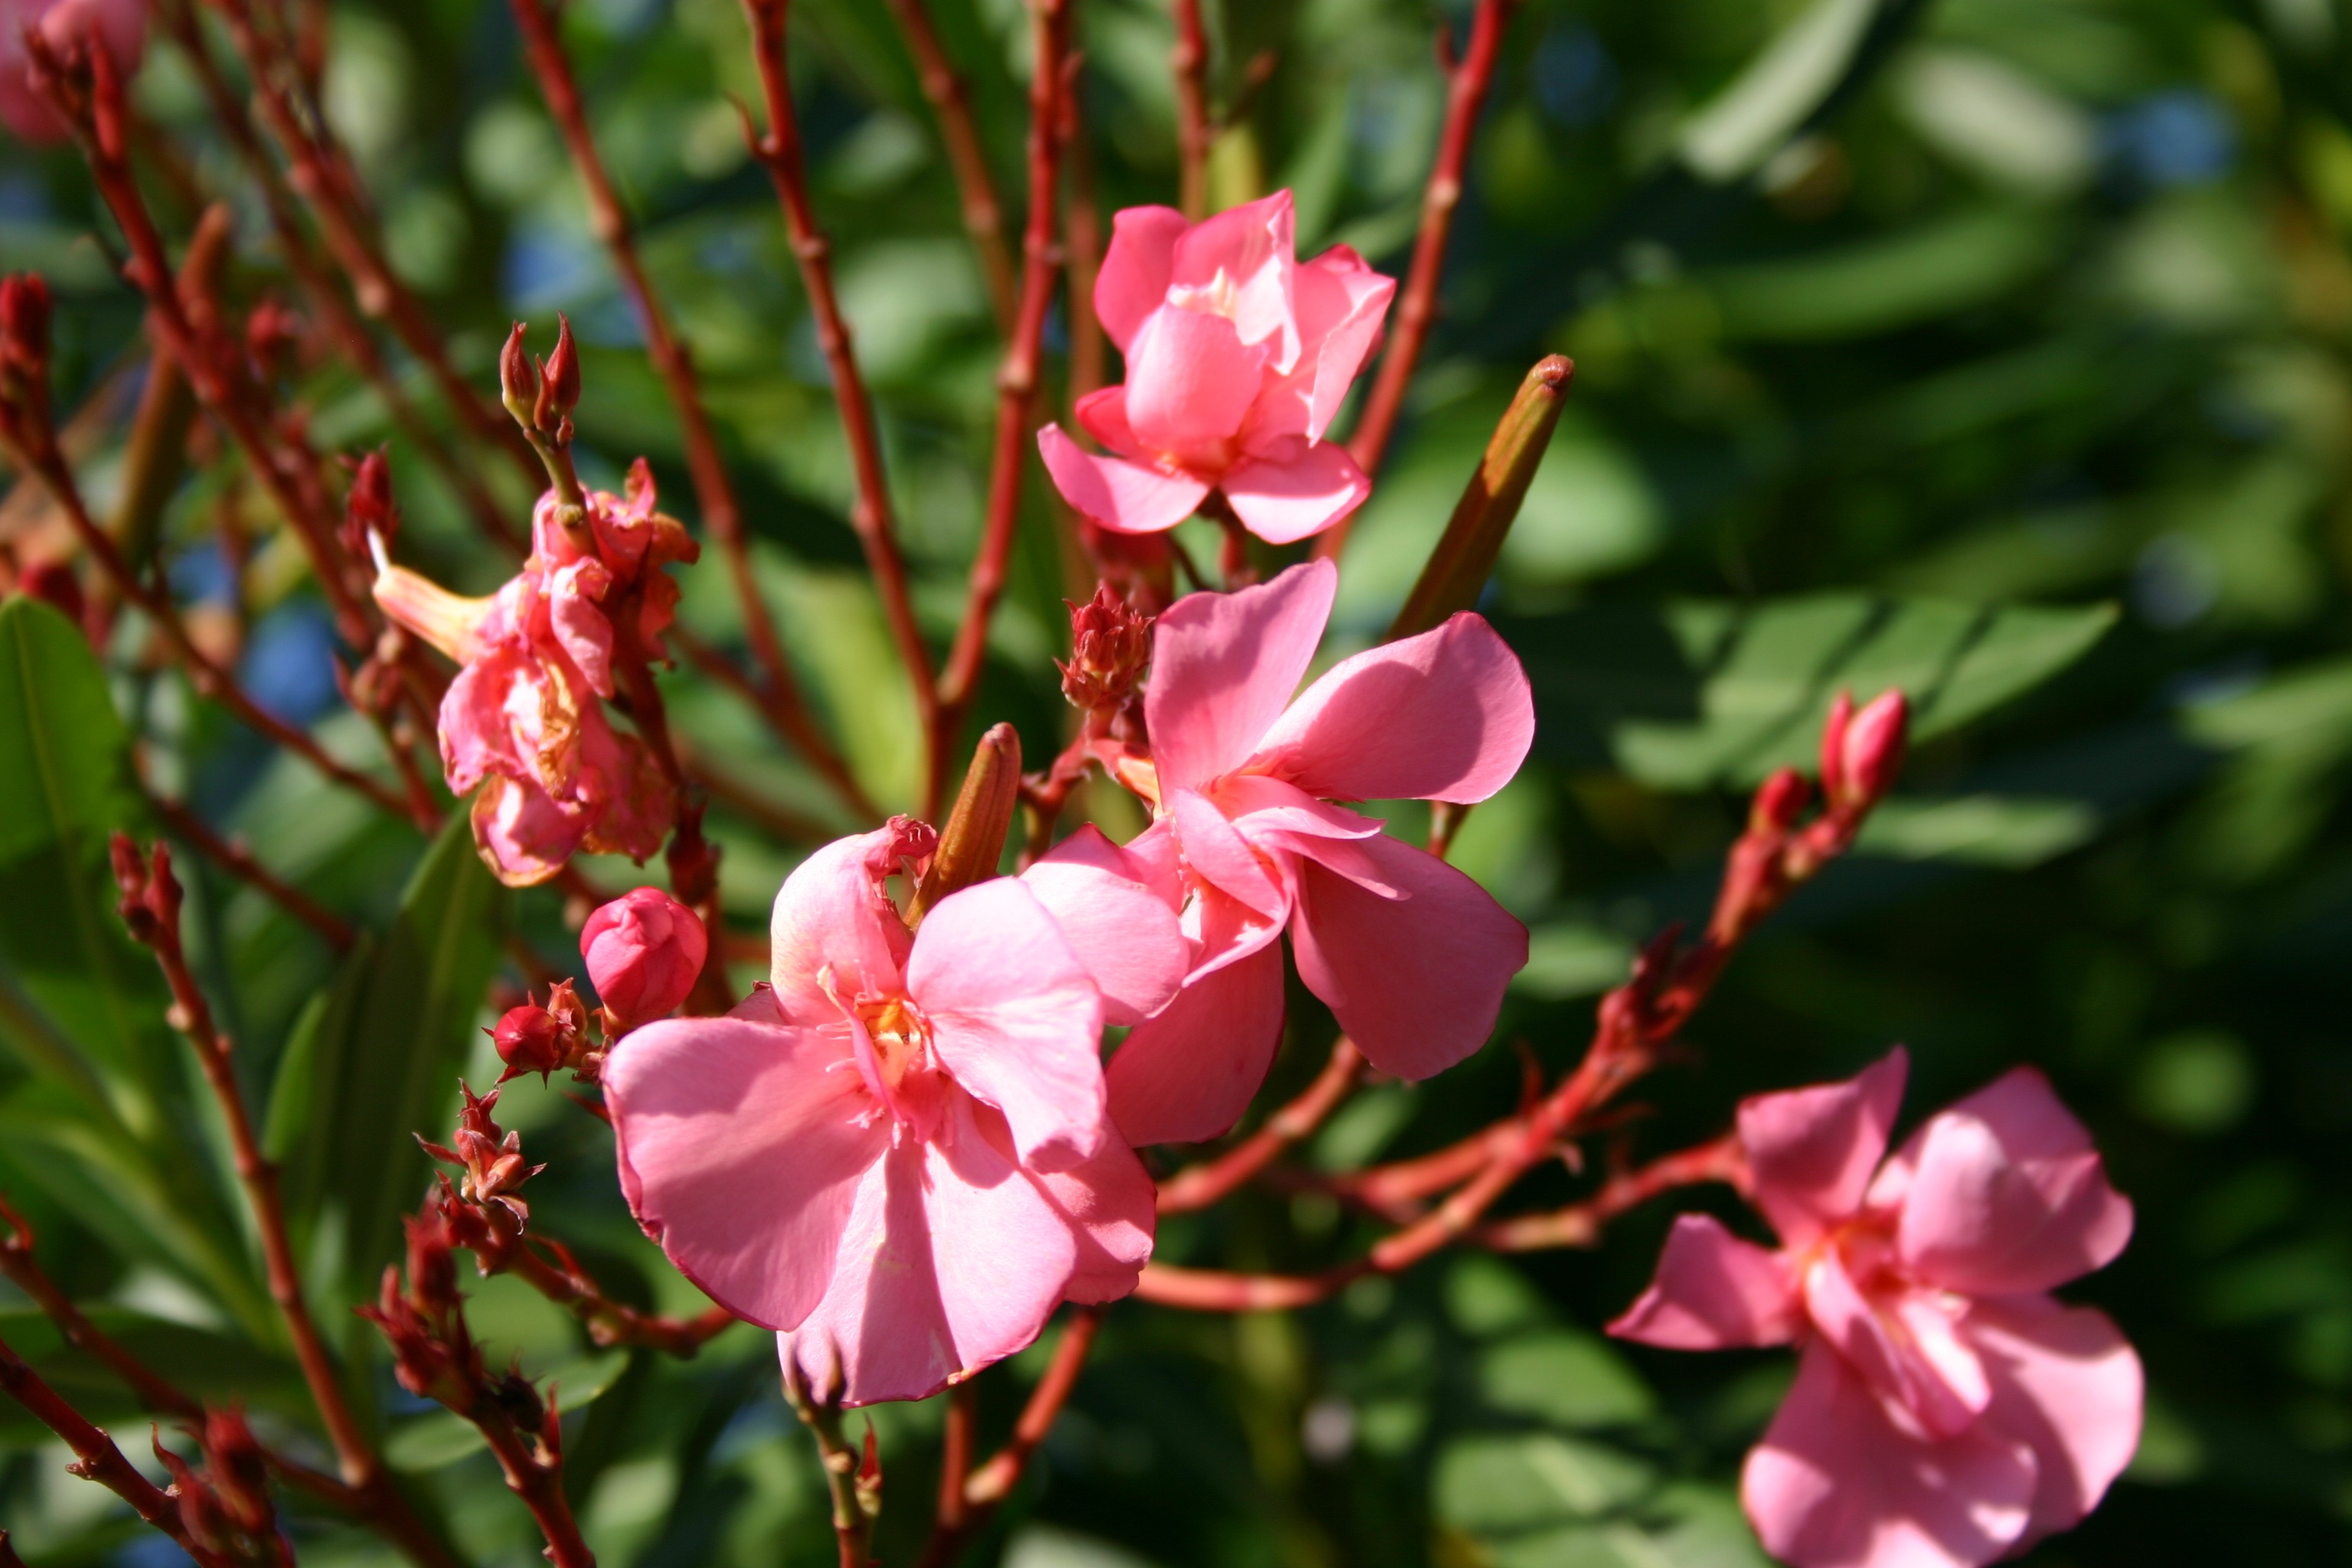
nature, branch, blossom, plant, leaf, flower, petal, summer, produce, botany, pink, flora, wildflower, flowers, shrub, oleander, macro photography, flowering plant, woody plant, land plant